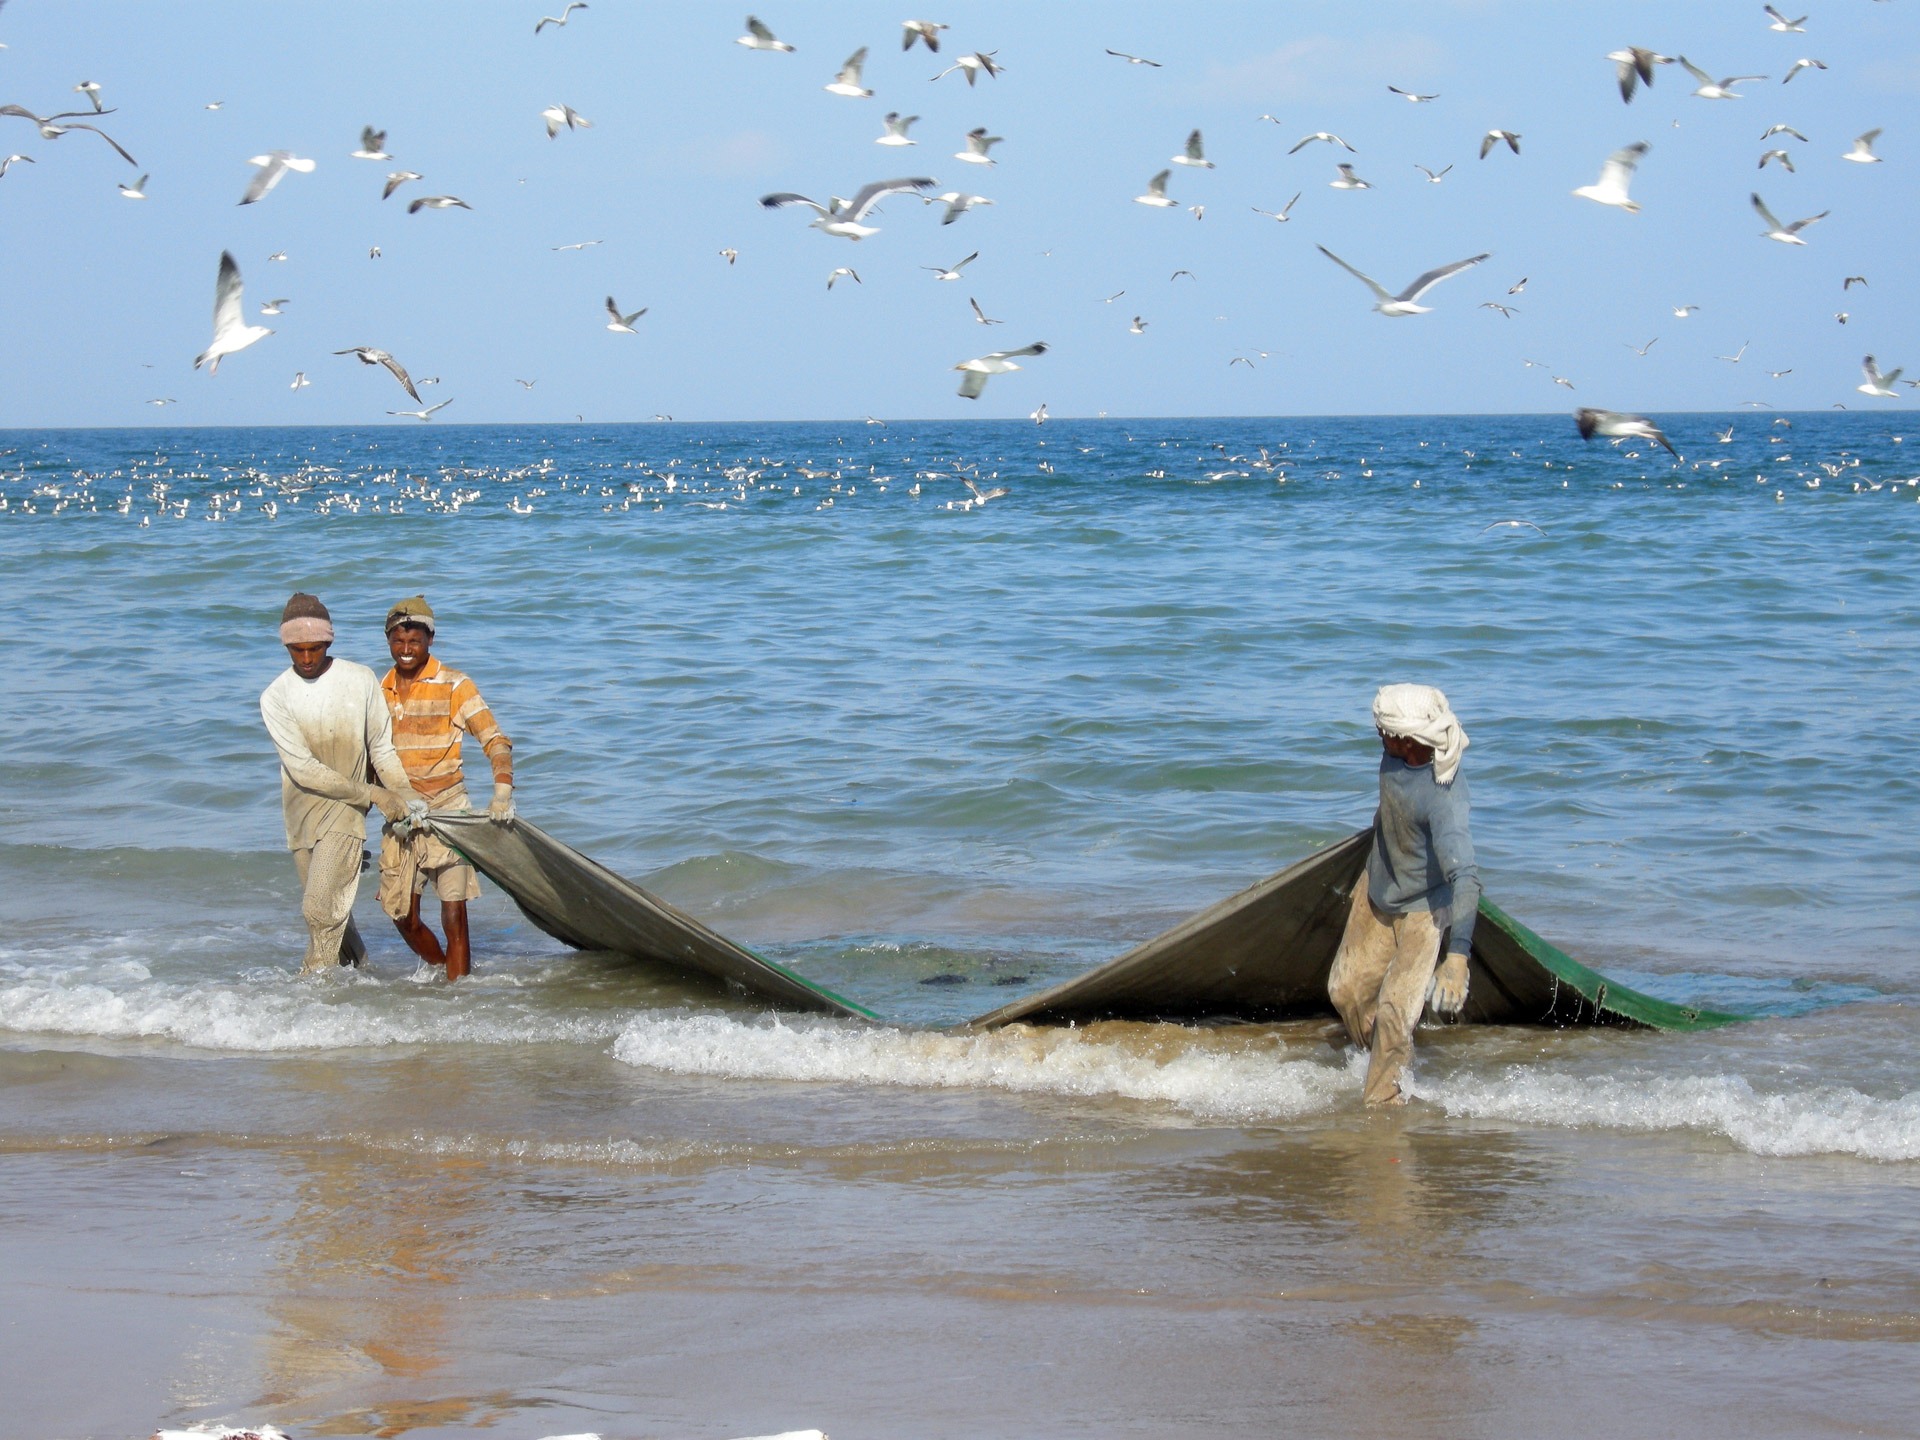
beach, sea, coast, ocean, shore, wave, seabird, flying, fishing, birds, gulls, net, oman, fishermen, catch, indian ocean, fishing net, persian gulf, wind wave